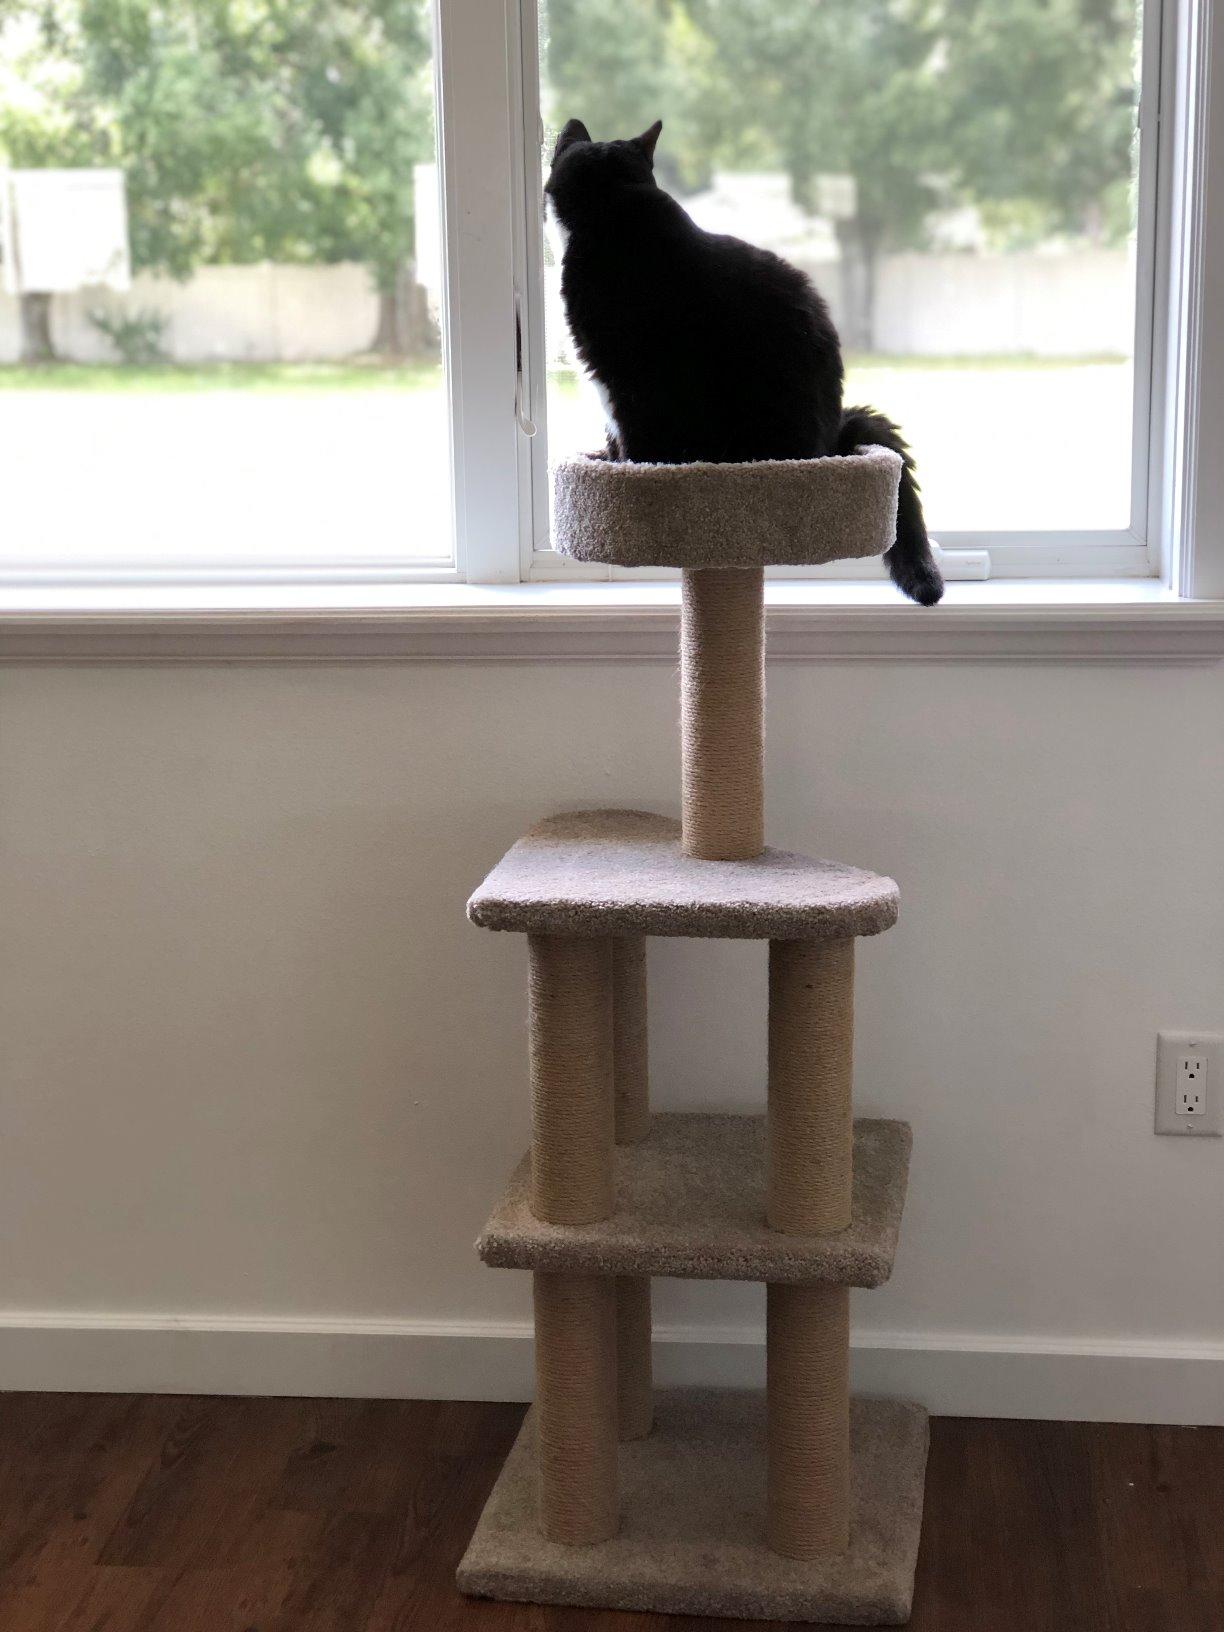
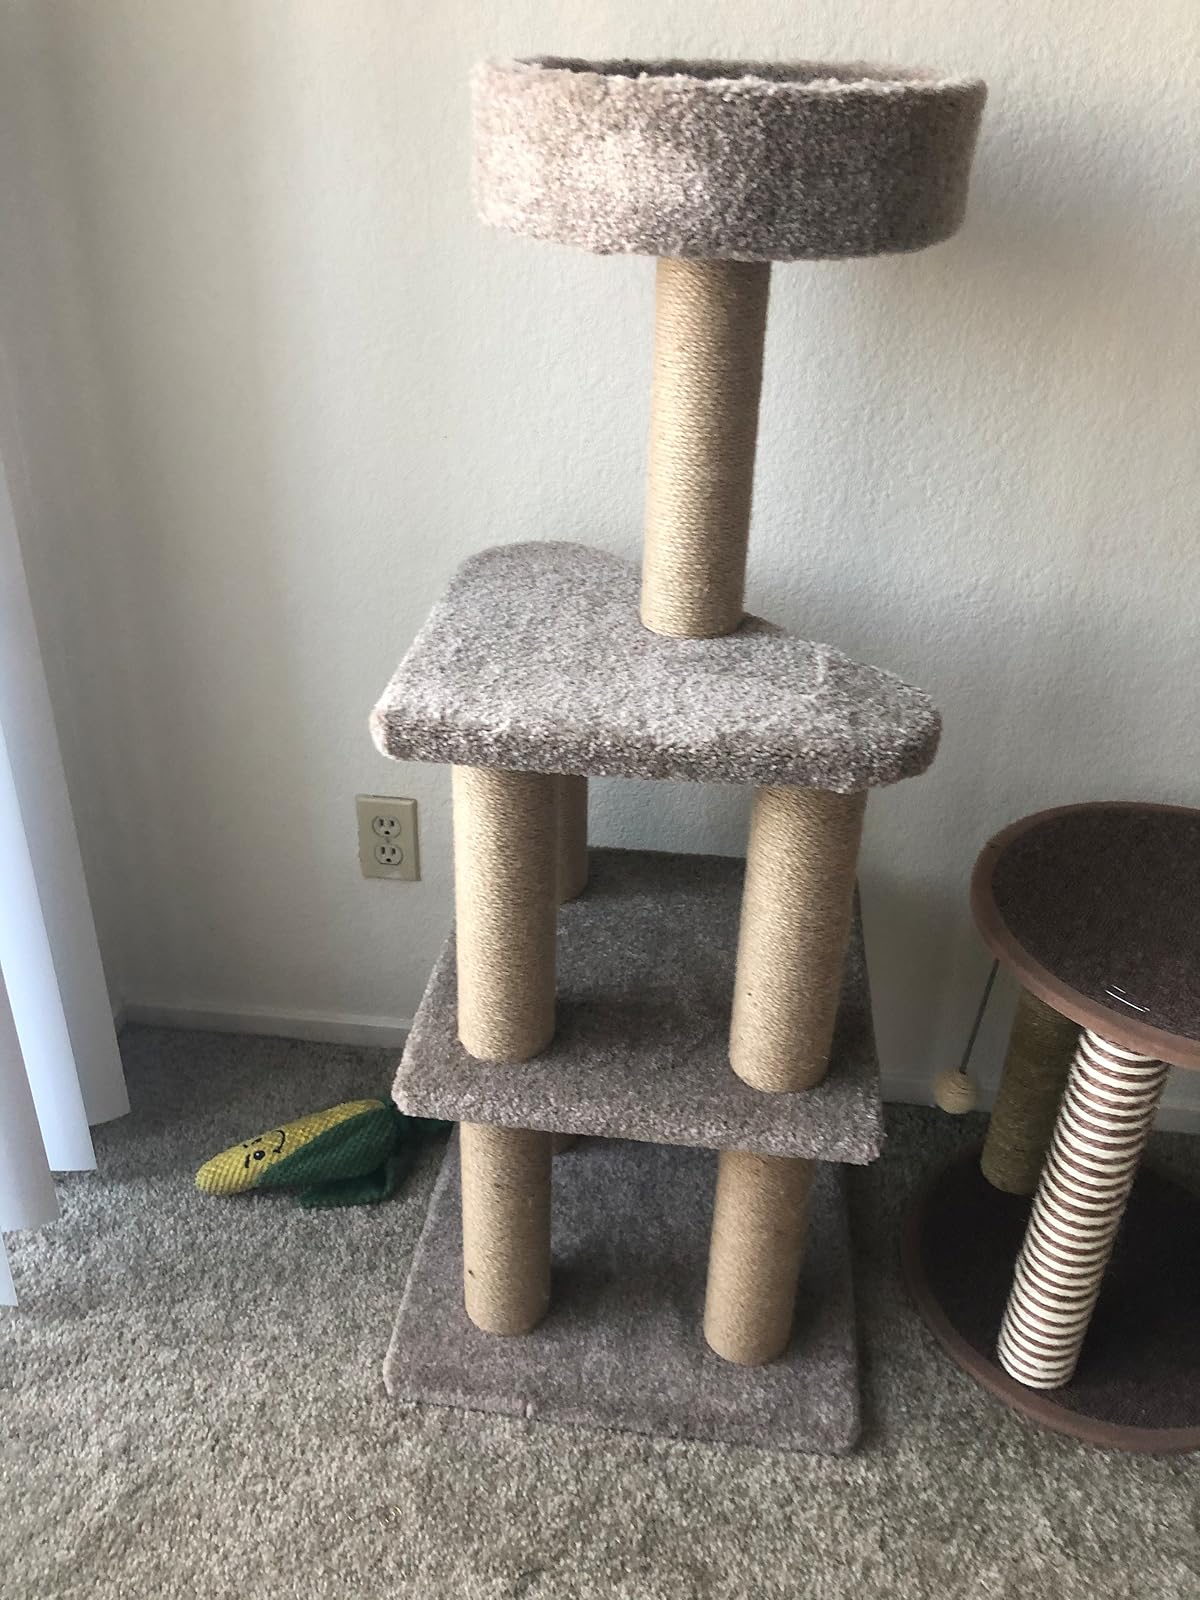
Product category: items_cat tree
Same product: yes